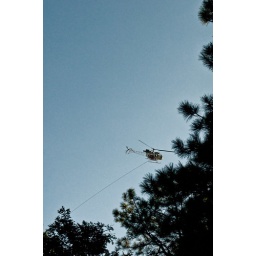
A helicopter taking buckets of water from Hassayampa lake to the Woodchute fire near Jerome.